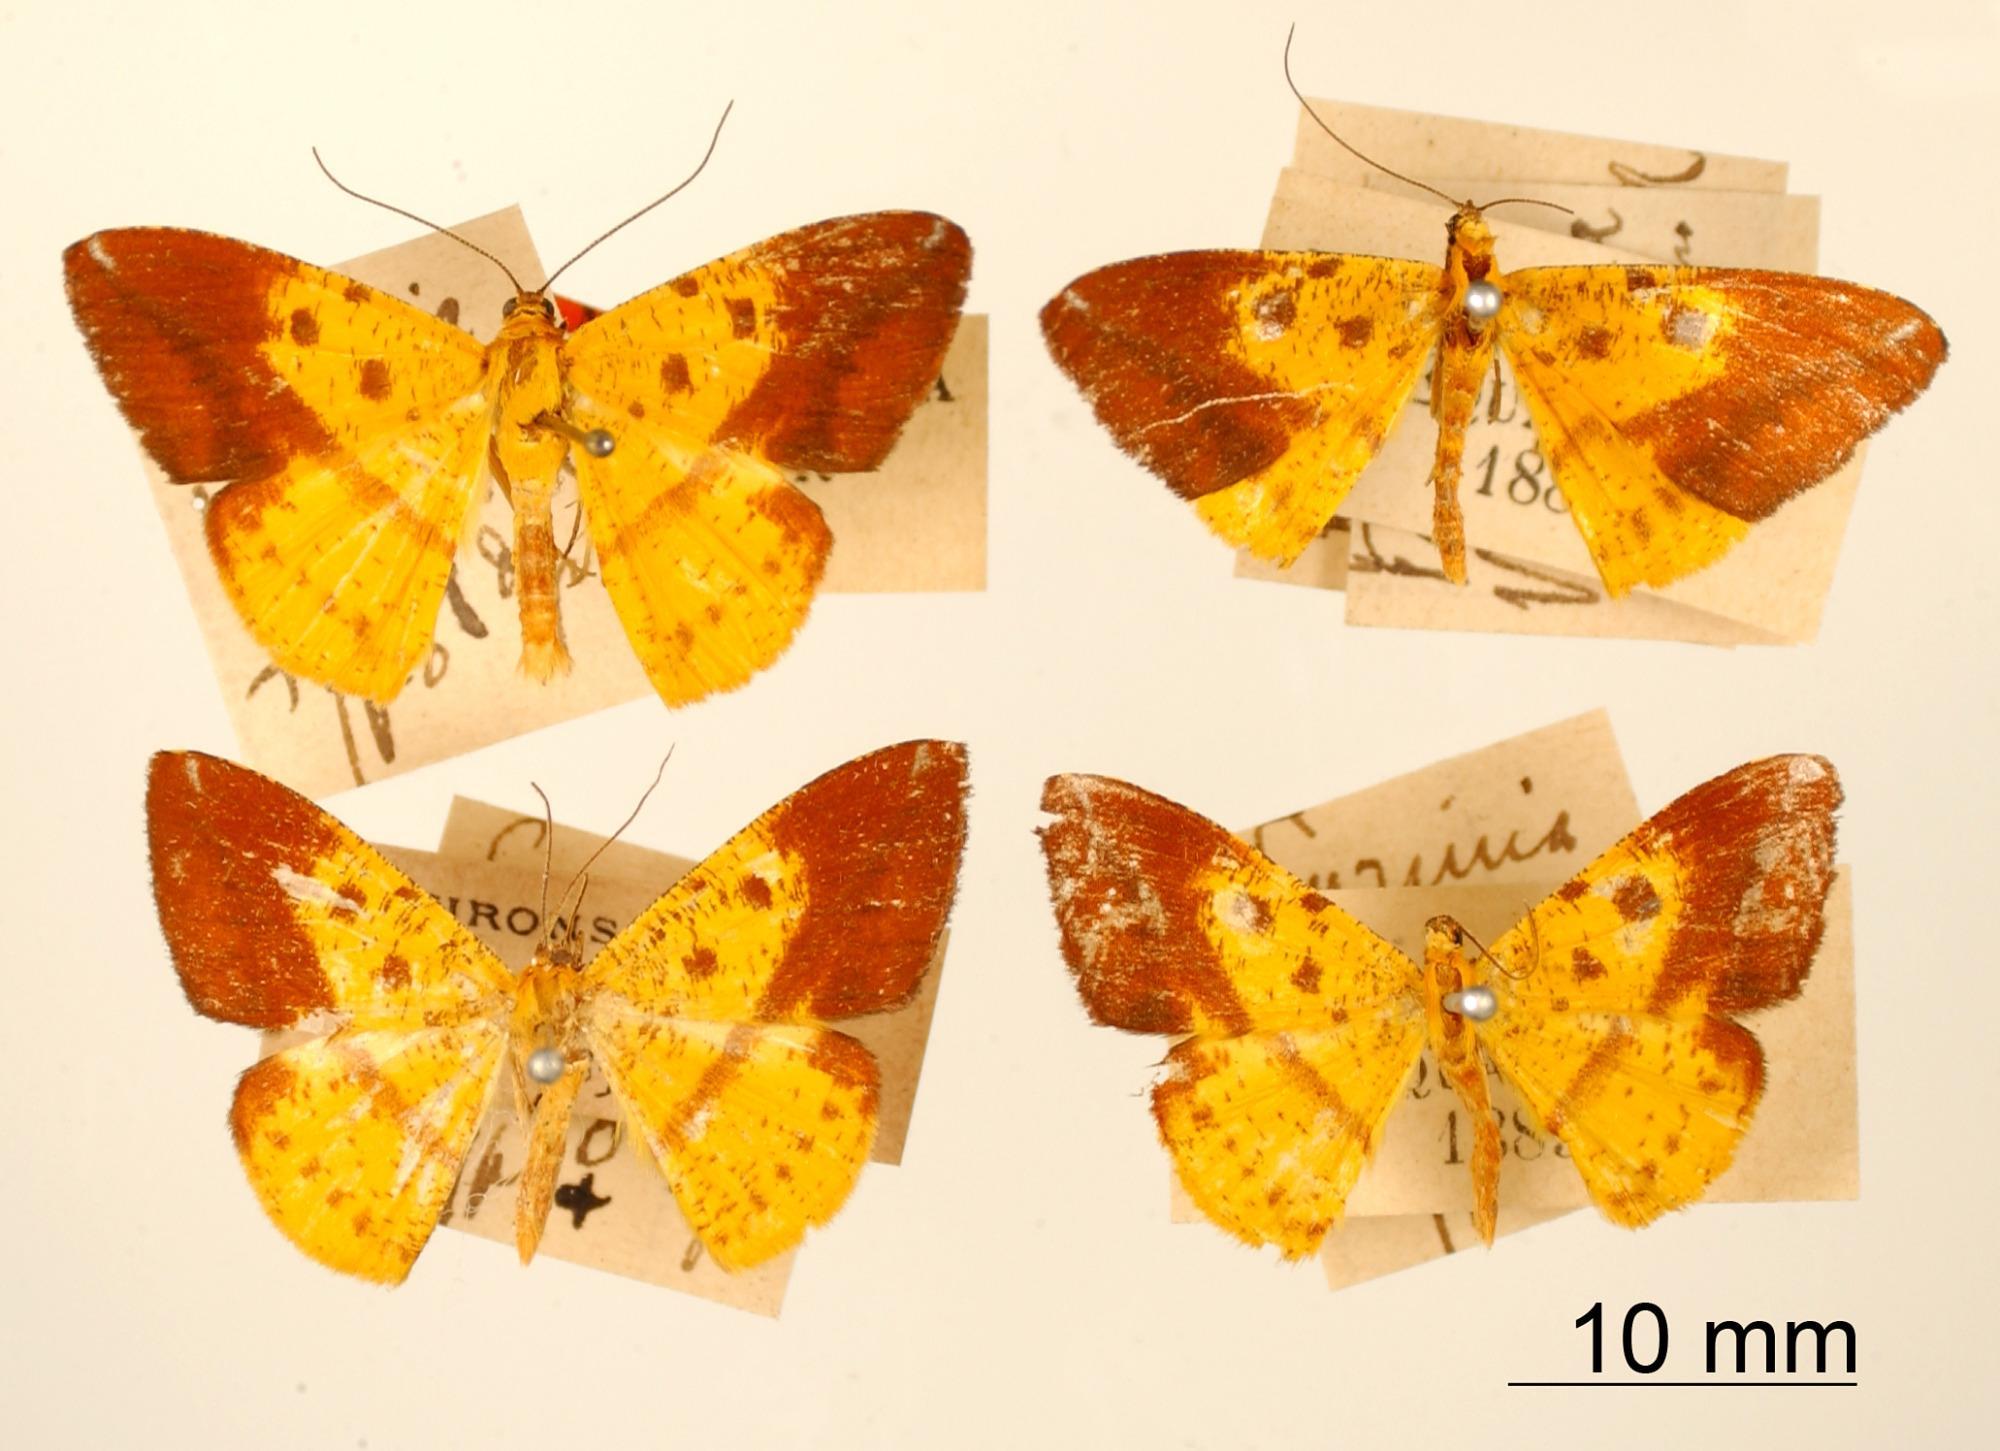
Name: Pyrinia vandiosa
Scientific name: Pyrinia vandiosa Dognin, 1896
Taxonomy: Animalia, Arthropoda, Insecta, Lepidoptera, Geometridae, Ennominae
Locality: Environs de Loja; Zamora; both in Ecuador, Ecuador